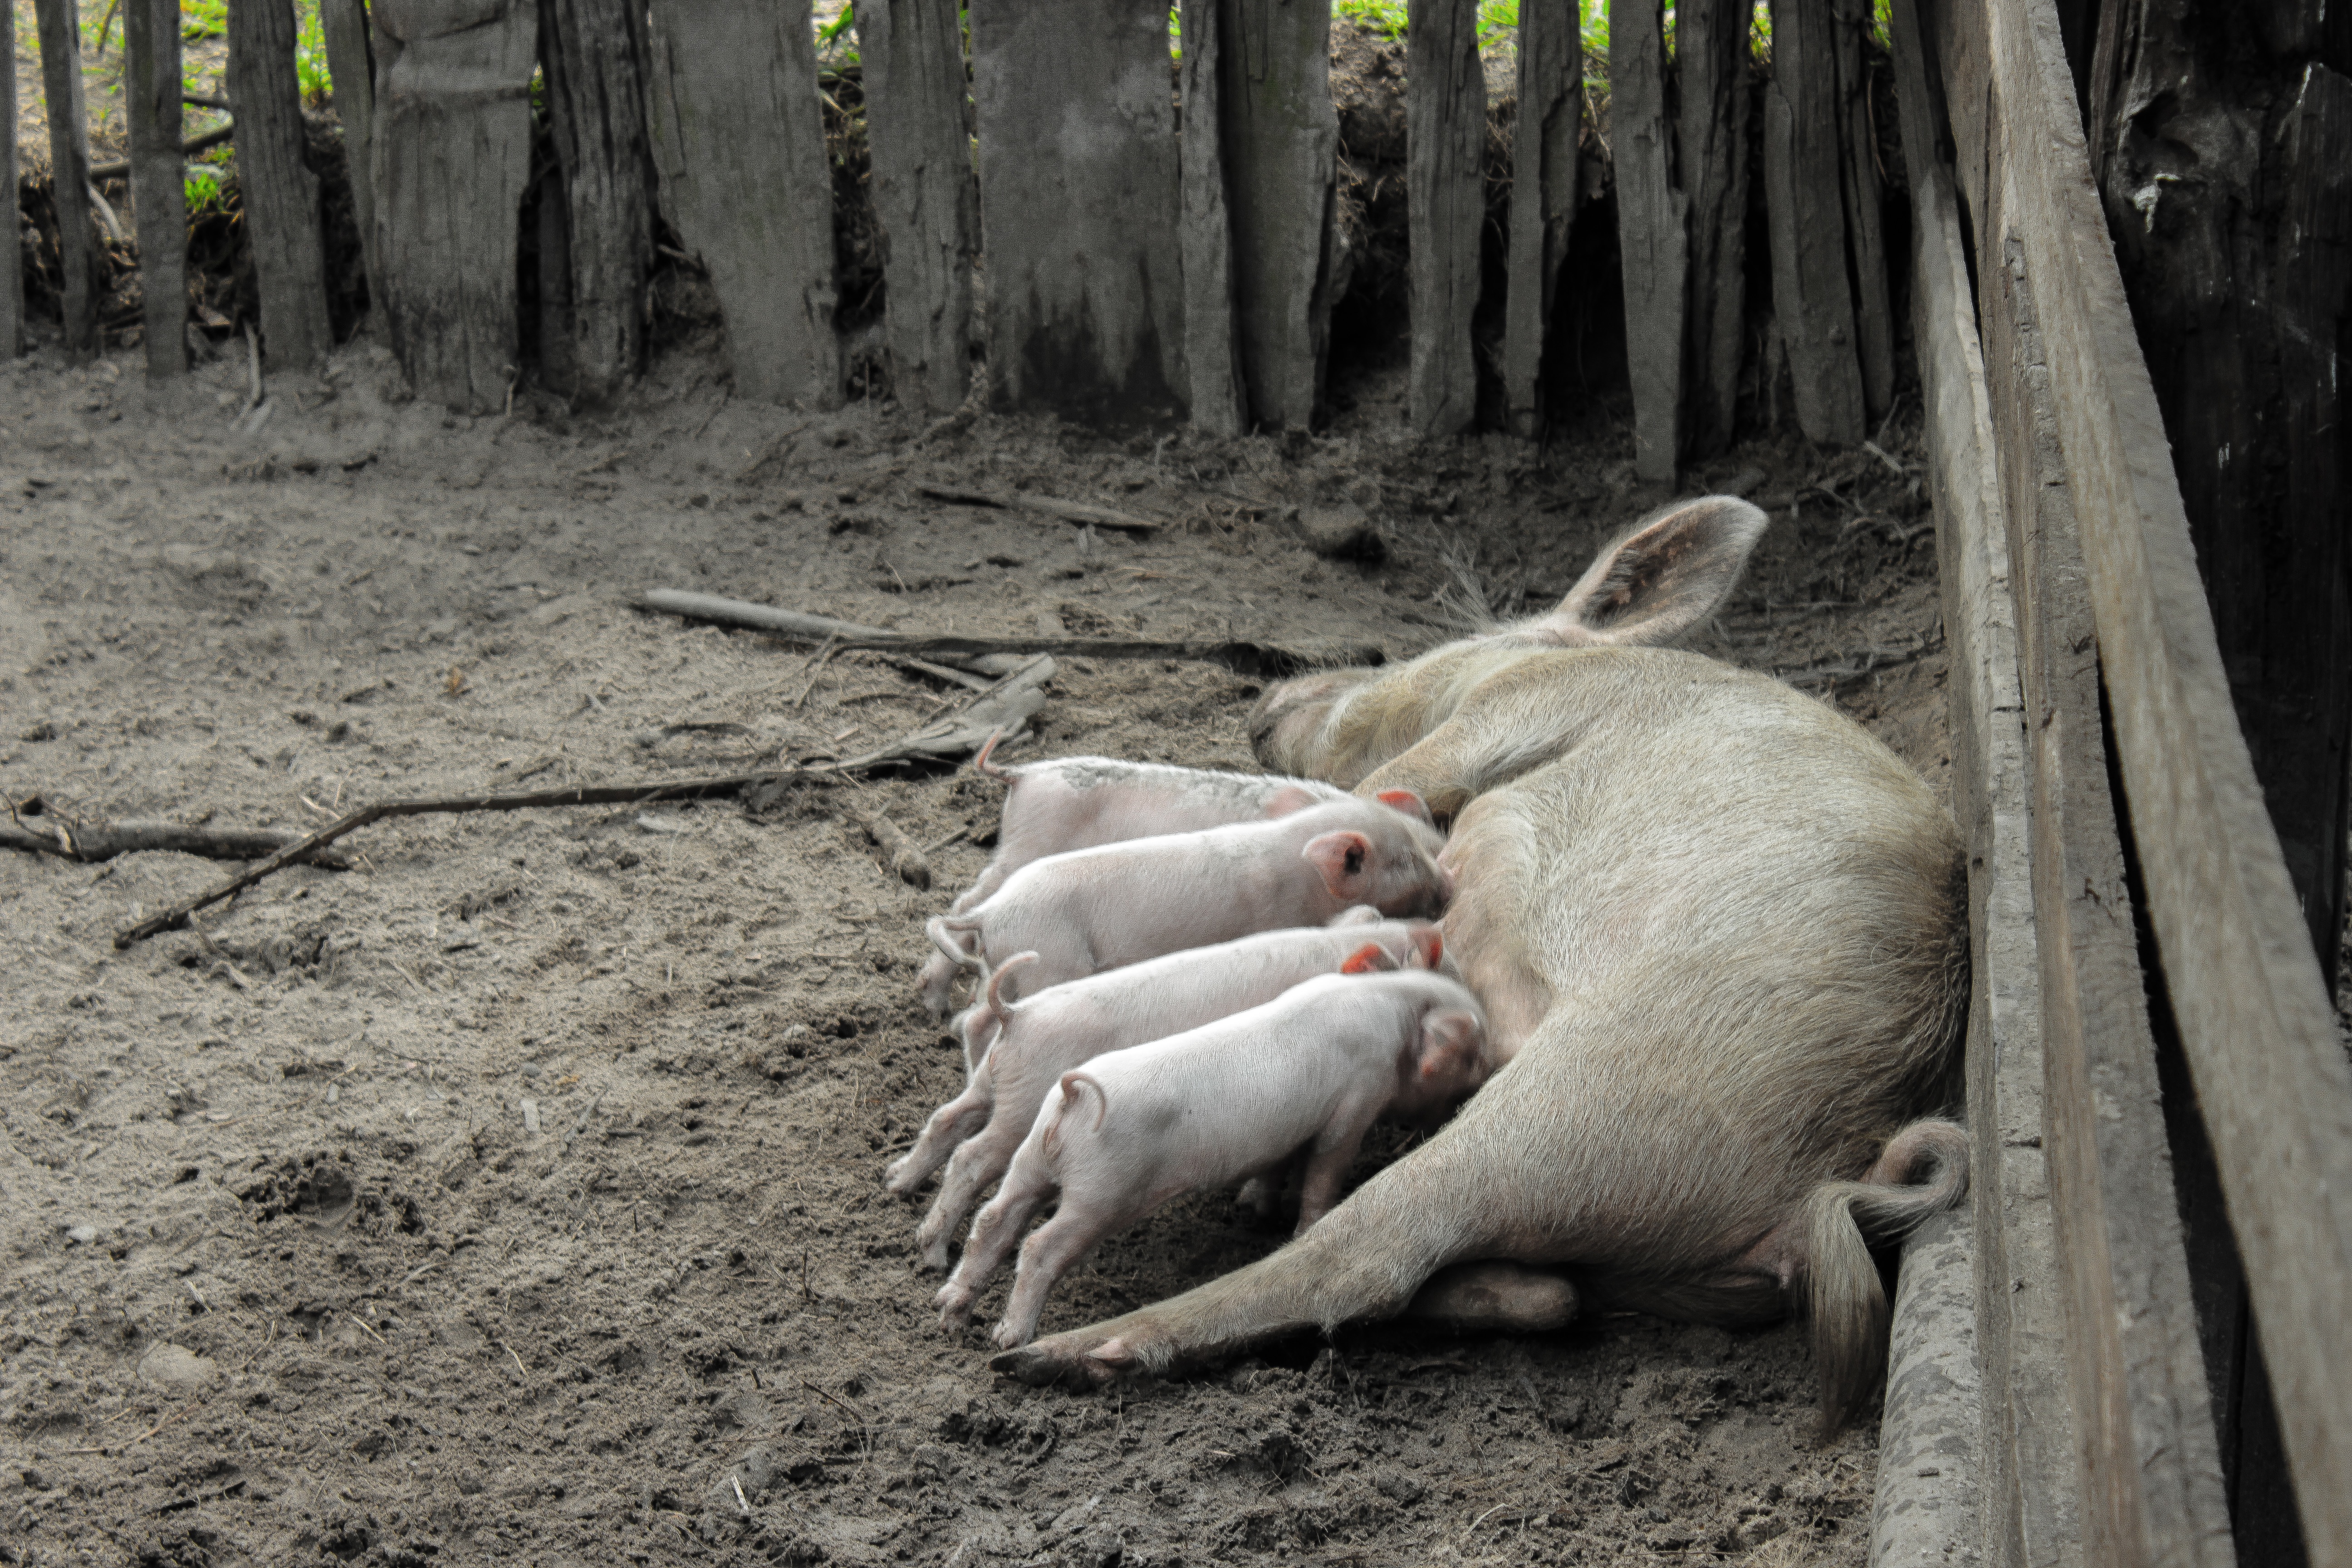
wildlife, zoo, mammal, fauna, pig, domestic pig, pig like mammal